David Almond

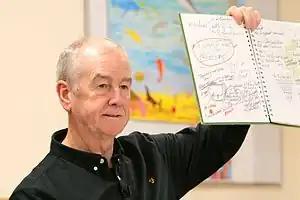
David Almond at the meeting with readers at the Russian State Children's Library in Moscow

Almond was born in Newcastle upon Tyne in 1951 and raised in neighbouring Felling. His father was an office manager in an engineering factory and his mother a shorthand typist. He was raised Catholic at St Joseph's Catholic Academy and had four sisters and one brother. As a child, he dreamed of becoming a writer and "wrote stories and stitched them into little books". He describes his childhood as one with "much joy" but also "much sadness," losing his younger sister and father at a young age.